Lists of mountains and hills in the British Isles

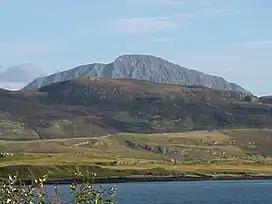
Ben Hope, in the Flow Country, is the most northerly Munro in the British Isles

The Munros are mountains in Scotland with elevation of over . The list was originally compiled by Sir Hugh Munro in 1891, and is modified from time to time by the Scottish Mountaineering Club (SMC), an example being the delisting in December 2020 of Stob Coire na Cloiche as a Munro top, now recognised as being of only . Unlike most other lists, the Munros do not depend on a rigid prominence criterion for entry; instead, those that satisfy the subjective measure of being a "separate mountain" are regarded as "Munros", while subsidiary summits are given the status of Munro Tops. There are 282 Munros, and 226 further Munro Tops, totalling 508 summits, all of them in the Scottish Highlands.